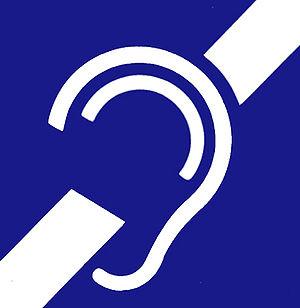
La surdité est un état pathologique de l'audition caractérisé par une perte partielle ou totale de la perception des sons. Lorsque la perte est totale, il s'agit d'une cophose, parfois appelée anacousie. Le terme hypoacousie est quasi-synonyme de surdité, étant parfois réservé aux cas où la perte de l'audition est partielle.
Un acouphène, également appelé « tinnitus », est une sensation auditive dont l'origine n'est pas extérieure à l'organisme et qui demeure inaudible par l'entourage du concerné. Le son perçu peut ressembler à un bourdonnement, un sifflement ou même un tintement ressenti dans le crâne ou dans l'oreille, d'un seul ou des deux côtés.
L'hyperacousie est une maladie se caractérisant par un dysfonctionnement de l'audition qui occasionne une hyperfragilité de l'ouïe. Une personne victime d'hyperacousie souffre quand elle est exposée au bruit ou à certains sons ou certains environnements bruyants. Les souffrances décrites les plus fréquemment sont des douleurs, et une intensification d'acouphènes préexistants. Ces souffrances sont proportionnelles à l'intensité du bruit et à la durée d'exposition. Les fréquences touchées et le seuil de tolérance à l'intensité acoustique varient d'une personne à l'autre.